List of Sheffield United F.C. players (25–99 appearances)

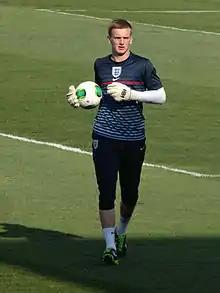
Long playing for the England Under-21 team

Sheffield United Football Club is an English professional football club who play at Bramall Lane in Sheffield. They were formed in 1889 and played their first competitive match in October of that year, when they entered the first qualifying round of the FA Cup. Since then more than 1,000 players have made a competitive first-team appearance for the club, of whom a large number have made between 25 and 99 appearances (including substitute appearances); those players are listed here.